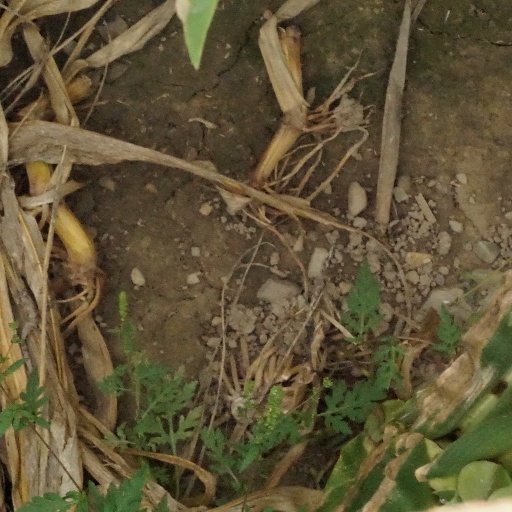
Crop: maize; corn